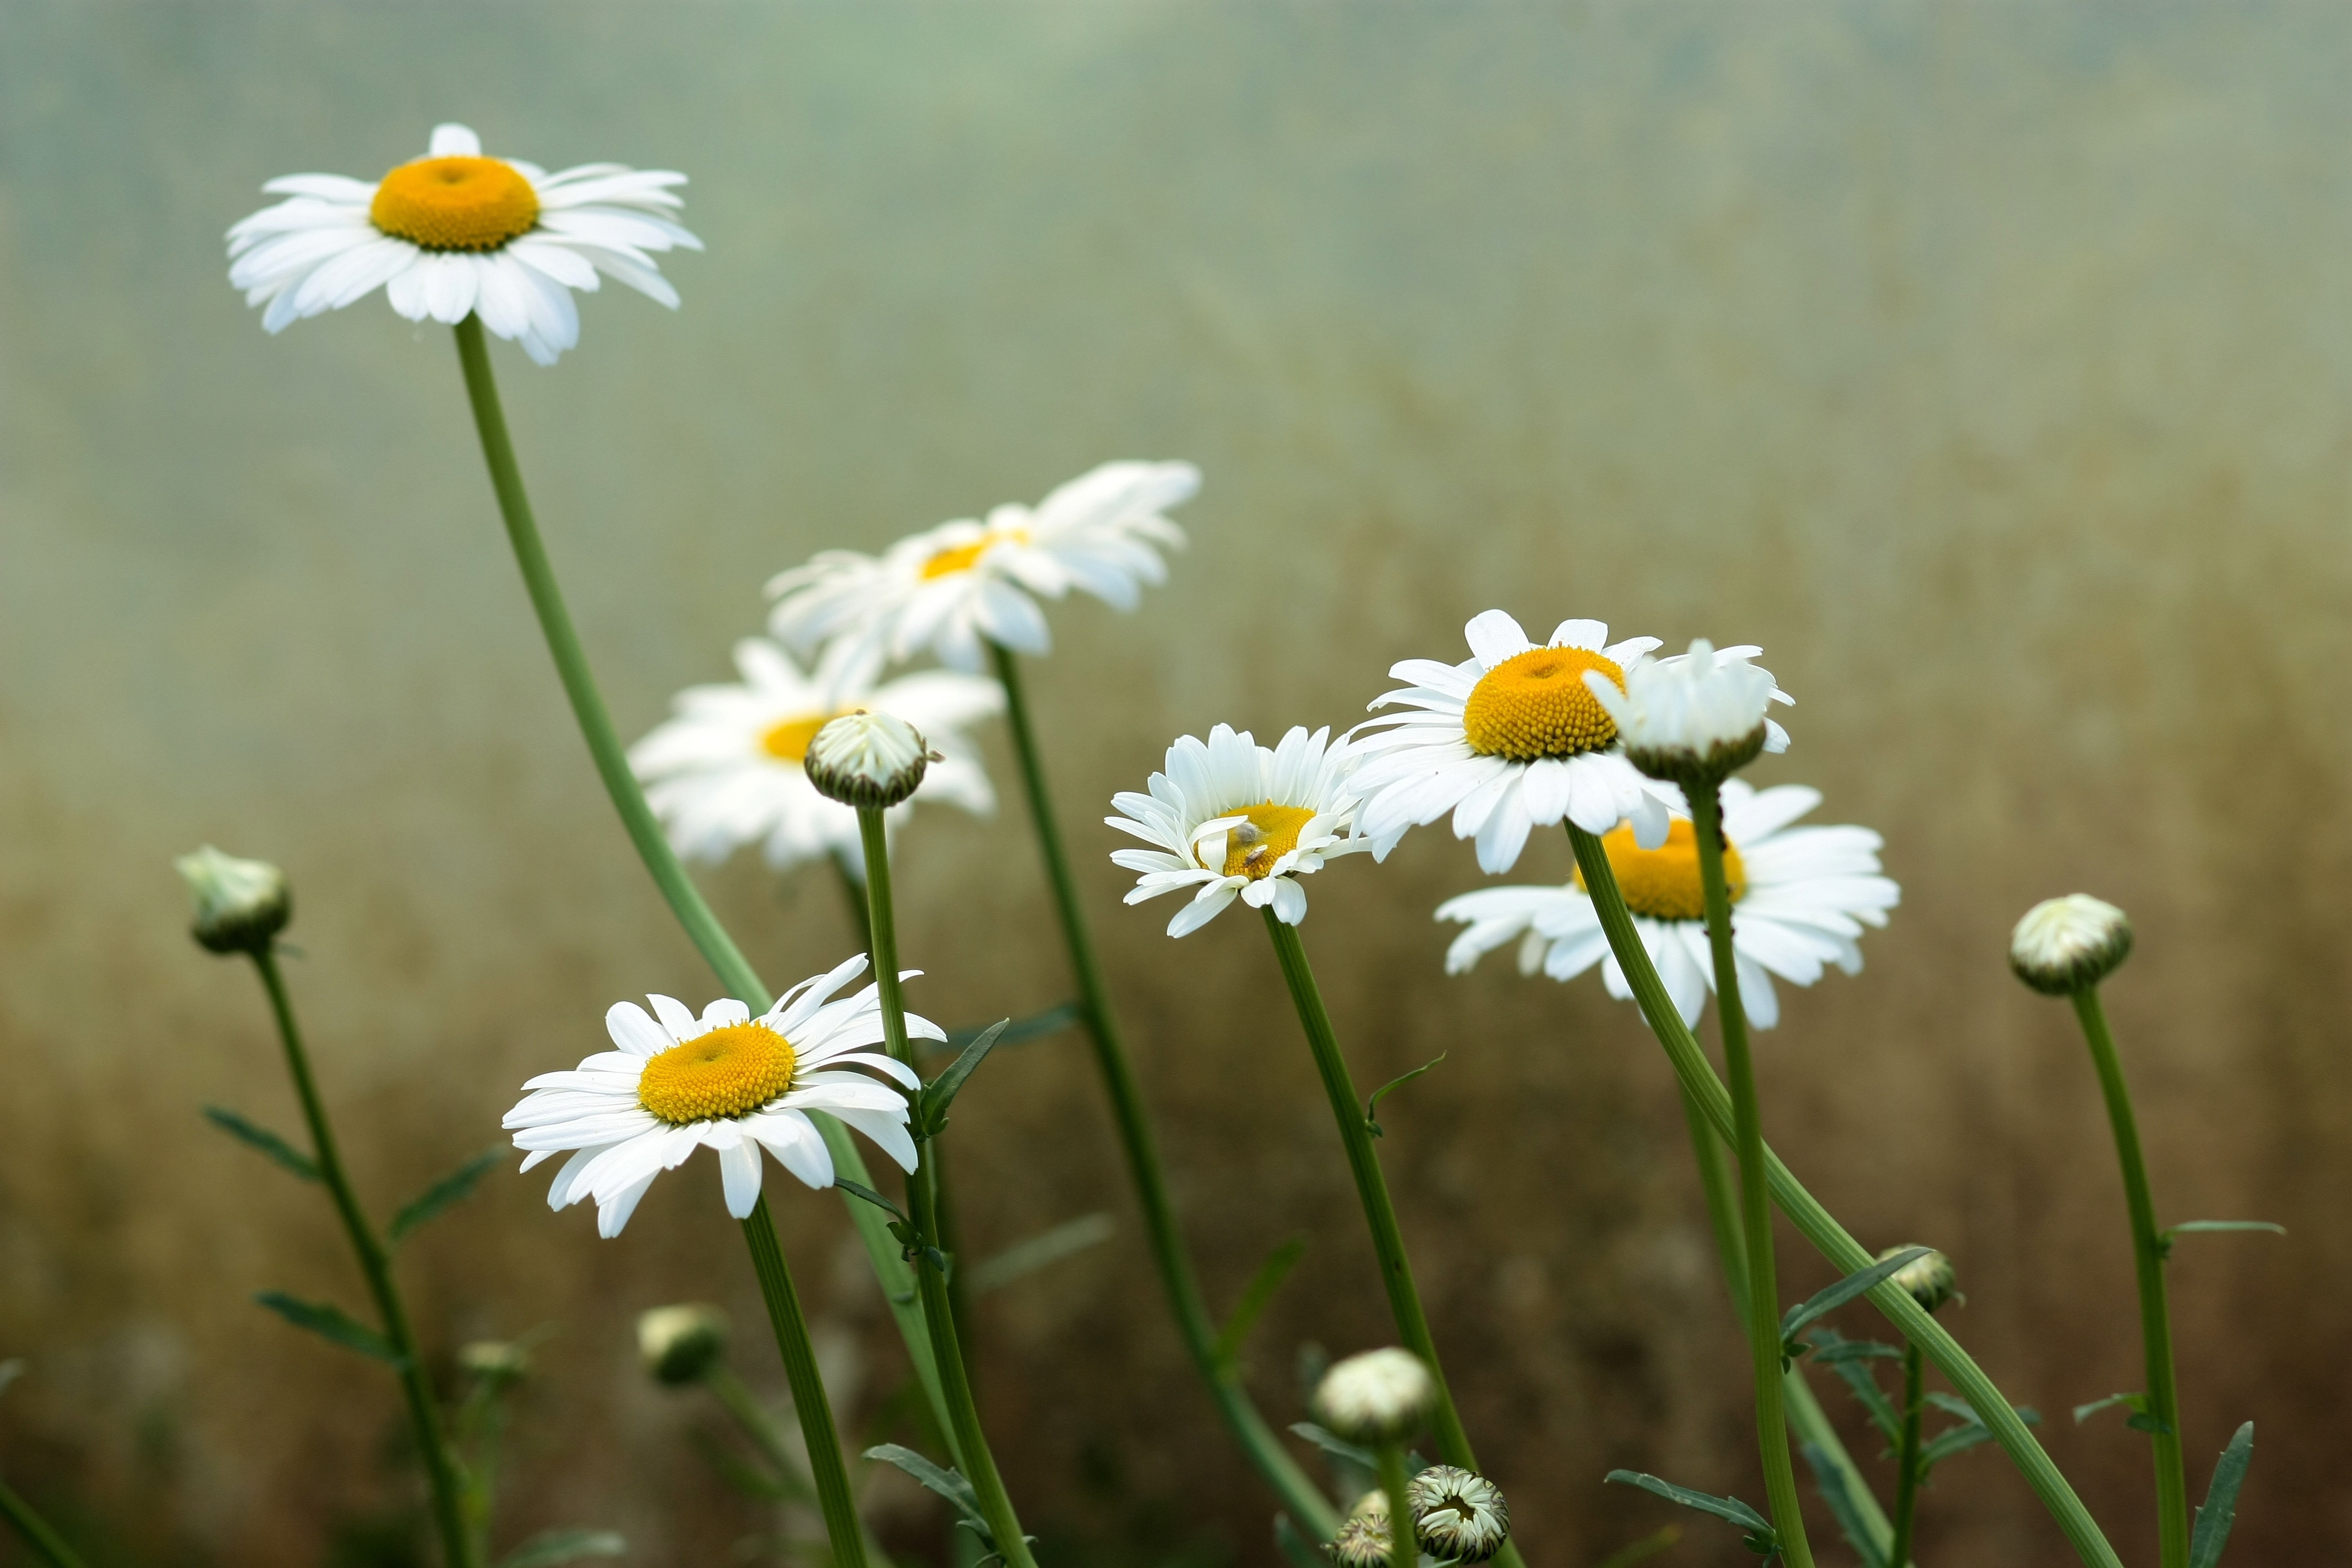
nature, grass, blossom, plant, white, field, meadow, prairie, sunlight, flower, petal, daisy, herb, botany, flora, wildflower, close up, grassland, macro photography, flowering plant, daisy family, oxeye daisy, plant stem, land plant, chamaemelum nobile, marguerite daisy